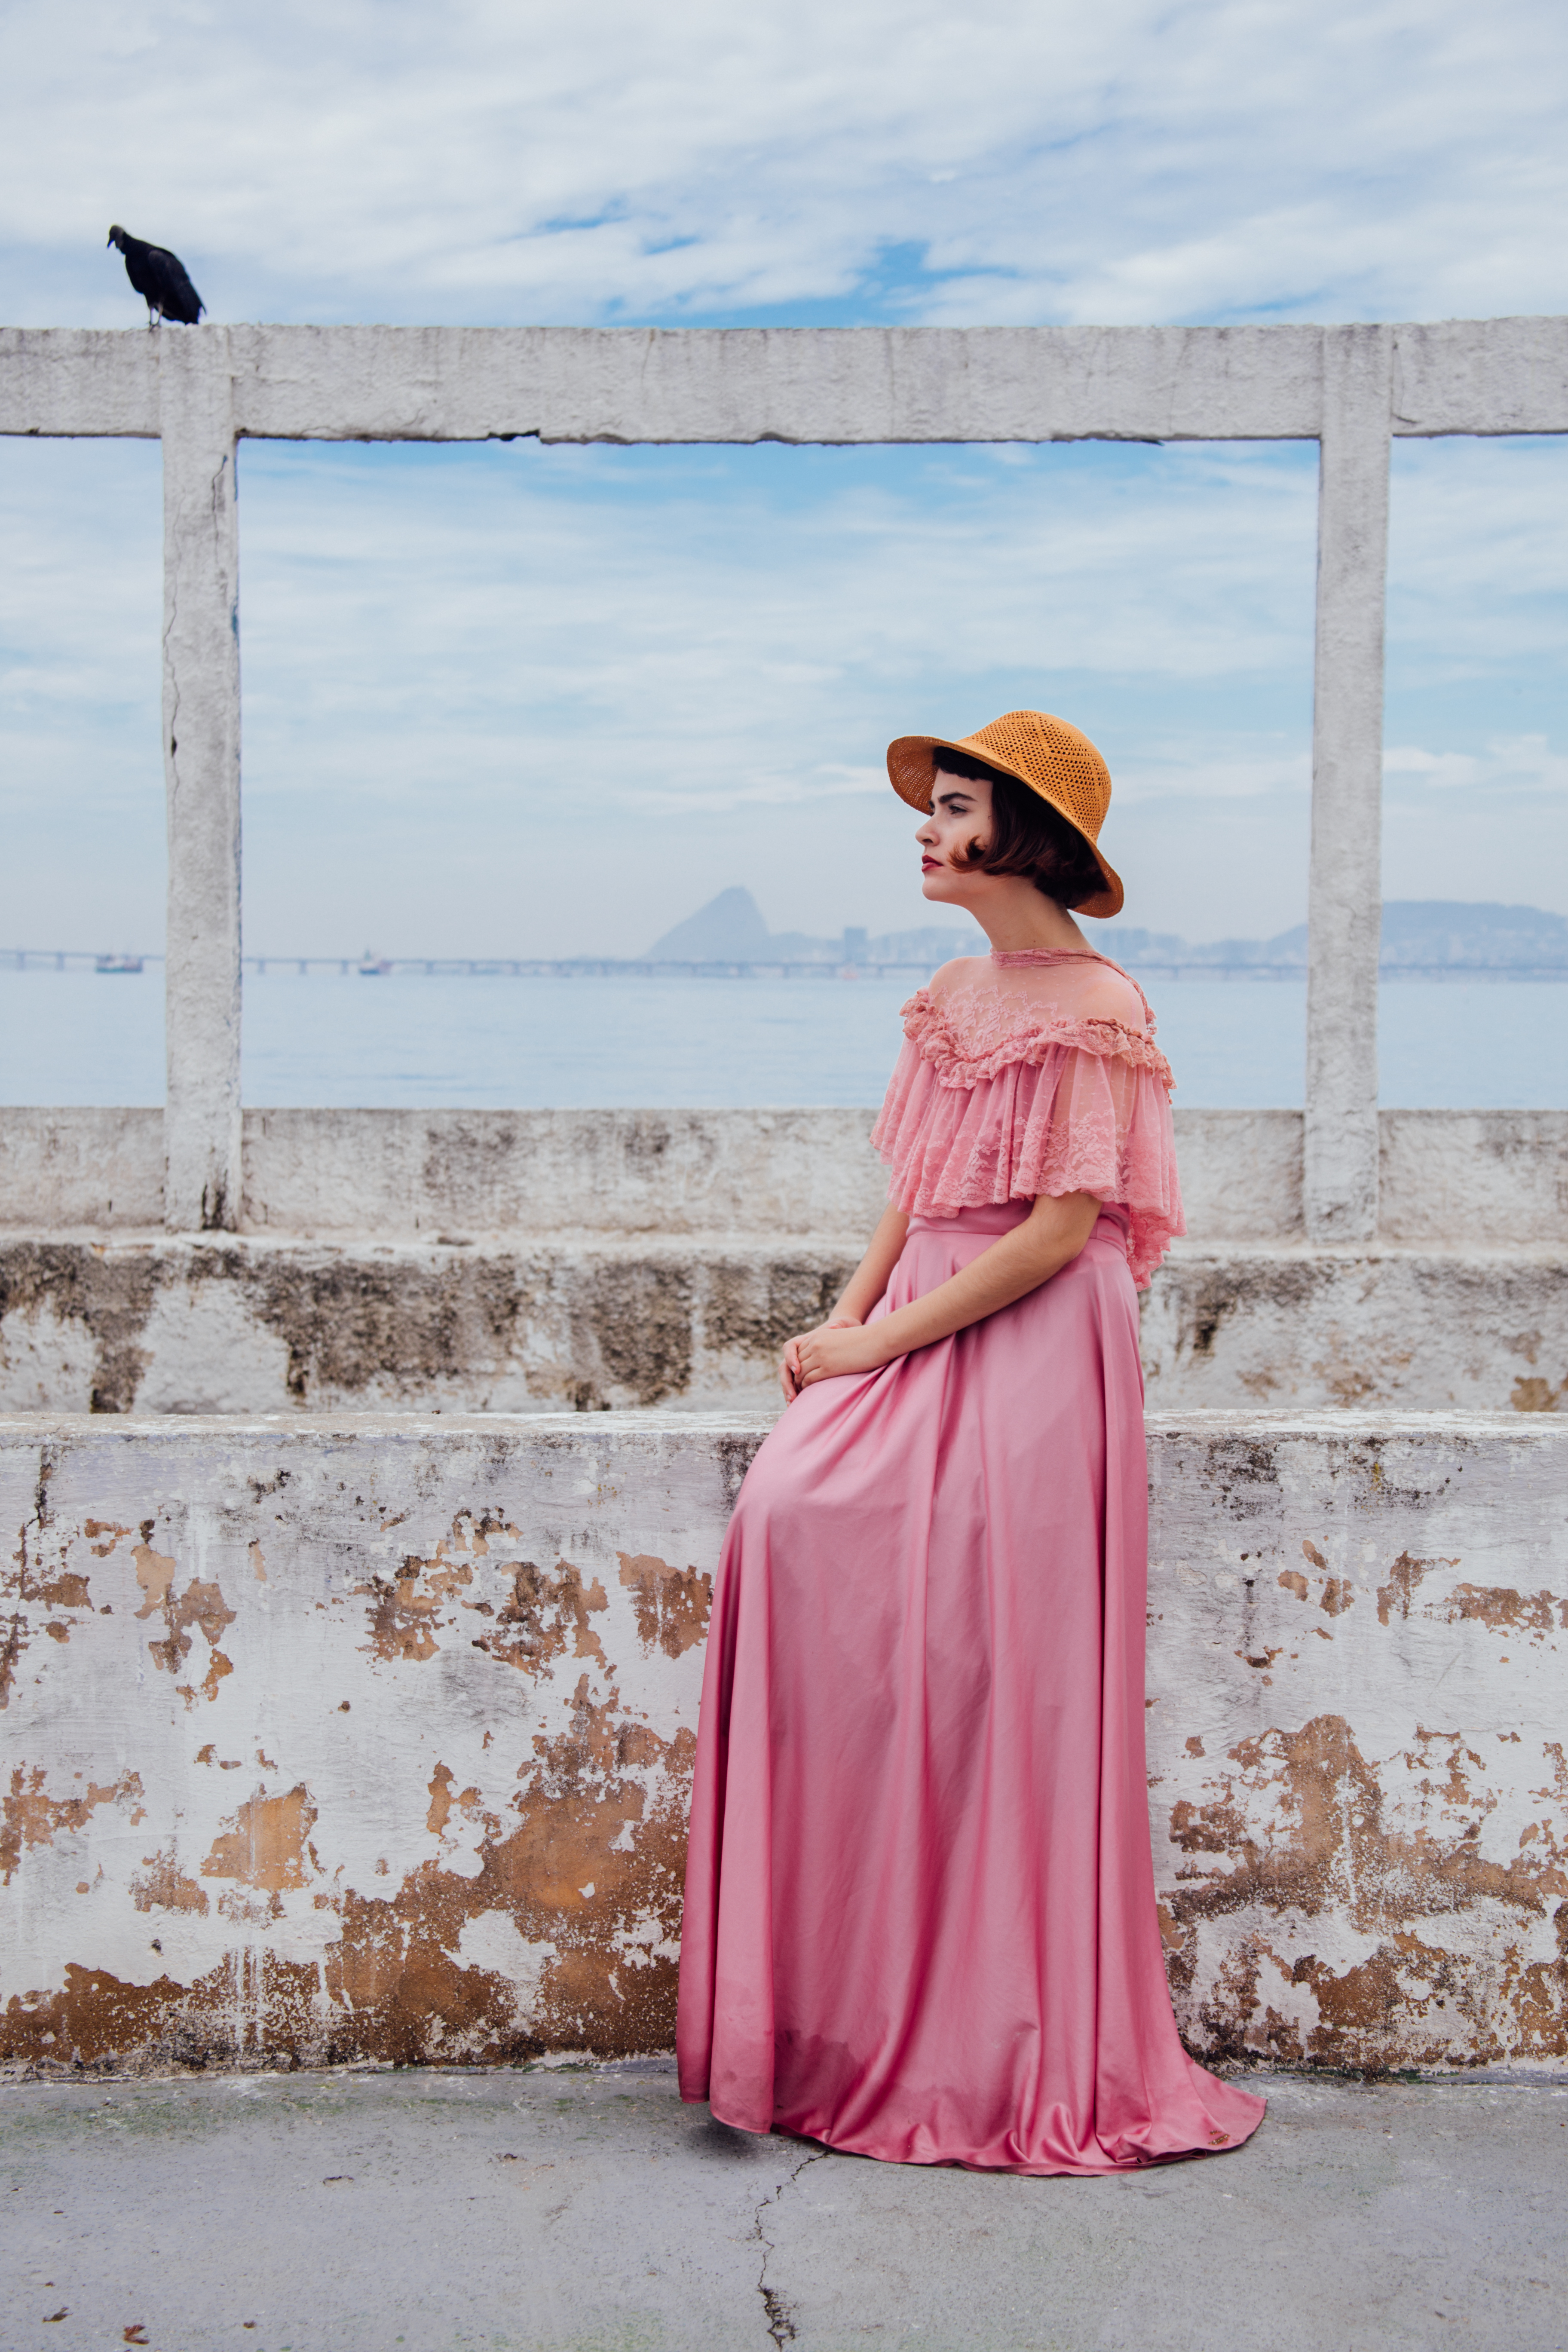
girl, woman, spring, red, color, fashion, clothing, lady, dress, photograph, beauty, beautiful, gown, photo shoot